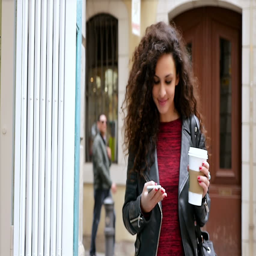
portrait of young woman with smart phone and coffee walking in the city streets , slow motion